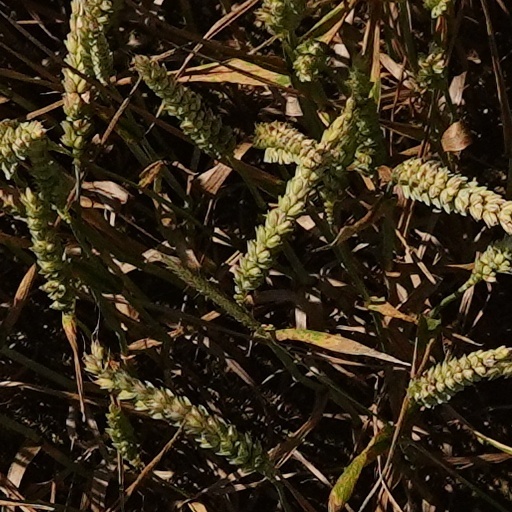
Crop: wheat